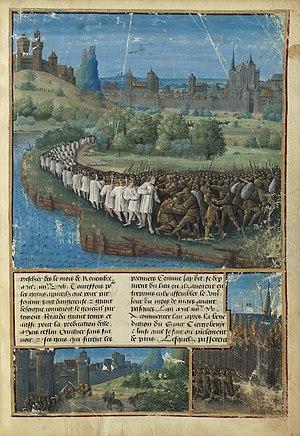
Les croisés dépouillés par les Hongrois. Arrivée des croisés à Belgrade. Incendie d'une église par les Bulgares (1096). Miniatiure tirée des Passages d'outremer de Sébastien Mamerot.
Gautier Sans-Avoir, mort en 1096, est, avec Pierre l'Ermite, un des chefs de la croisade populaire, partie en avant-garde de la première croisade bien avant la mise en marche de celle des nobles et seigneurs.
La croisade populaire est un mouvement religieux populaire qui se déroula en marge de la Première croisade à la suite de l’appel du pape Urbain II en 1095. Son but était d'atteindre Jérusalem.
Civitot est le nom d’un camp militaire de la première croisade, installé à proximité de Nicée et où s’installa la croisade populaire de Pierre l'Ermite peu après son arrivée à Constantinople en 1096.
Cette page regroupe les évènements concernant les Croisades qui sont survenus en 1096 :
Le Siège de Xerigordon est mené en 1096 par une croisade populaire contre Kılıç Arslan Ier. Les croisés capturent le fort turc de Xerigordon, à environ quatre jours de marche de l'actuelle ville de İznik, alors Nicée en Turquie actuelle, dans une tentative de mise en place d'un avant-poste de pillage. Elchanes arrive trois jours plus tard et assiège les croisés. Après huit jours de siège, les attaquants n'ont plus ni eau, ni nourriture, et sont capturés et la plupart exécutés, à l'exception de ceux qui acceptent de se convertir.